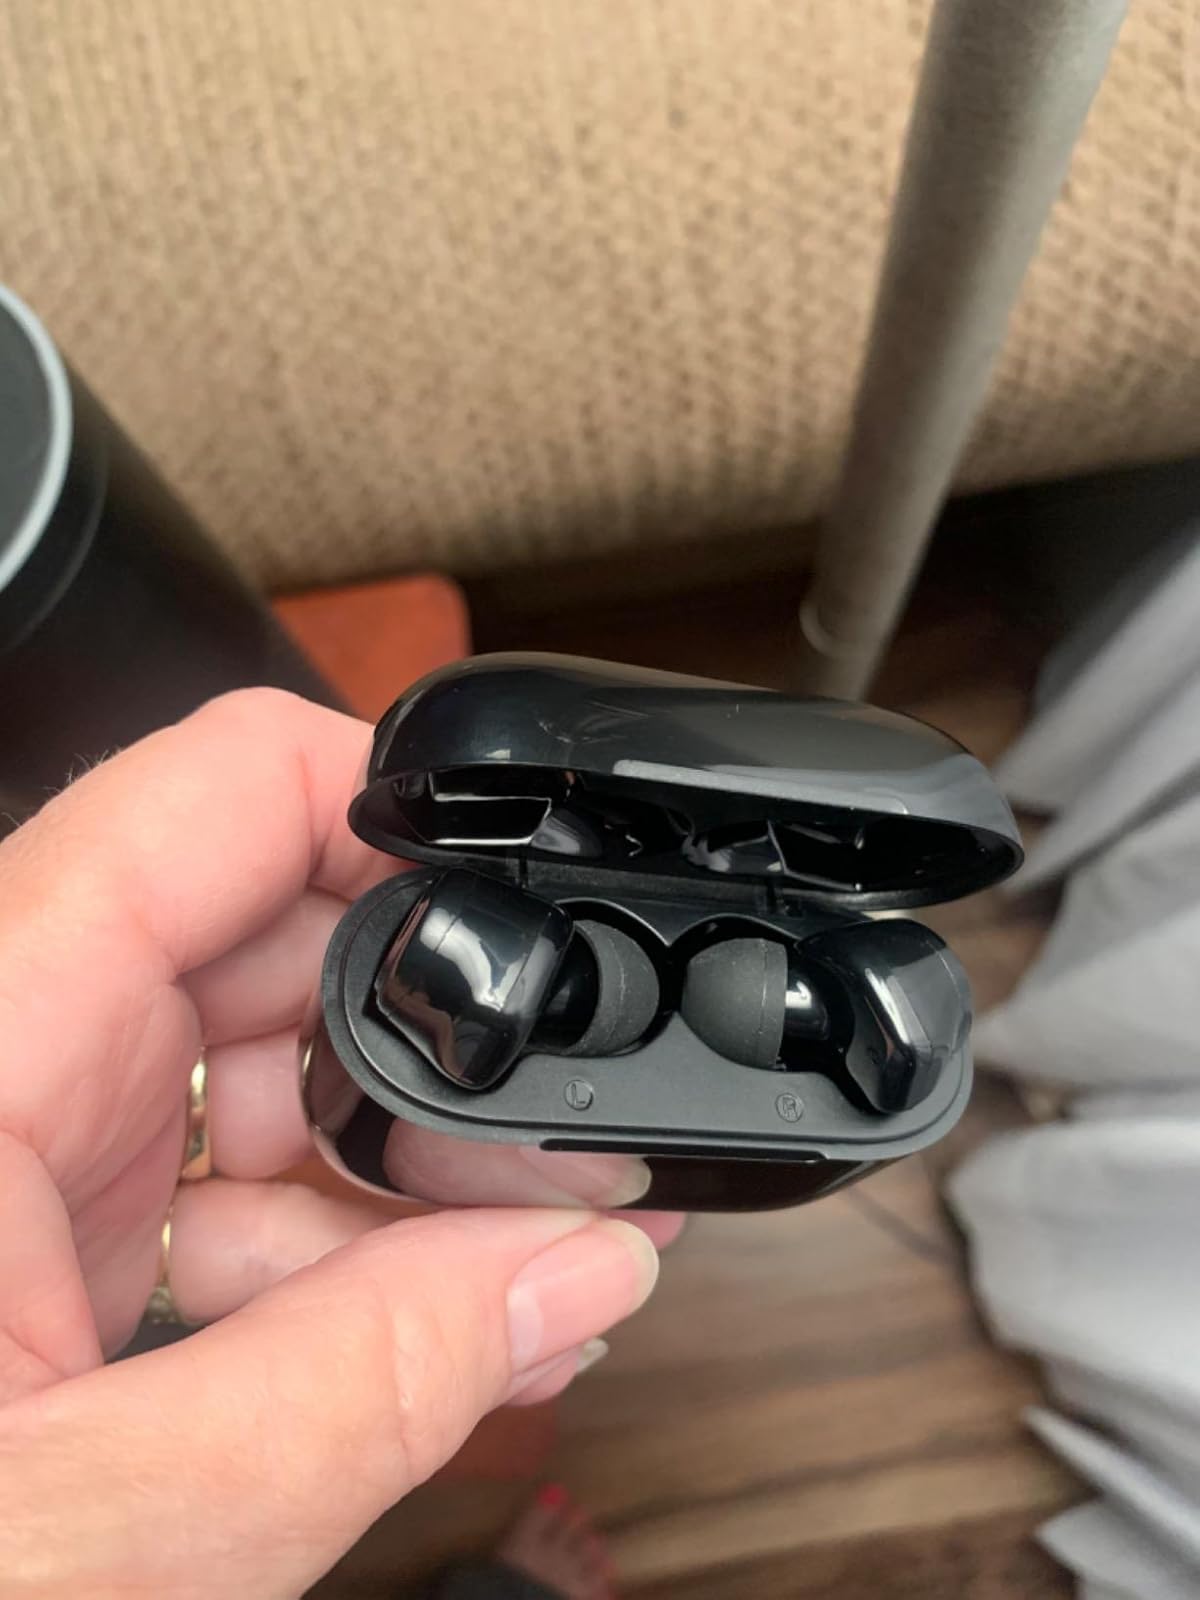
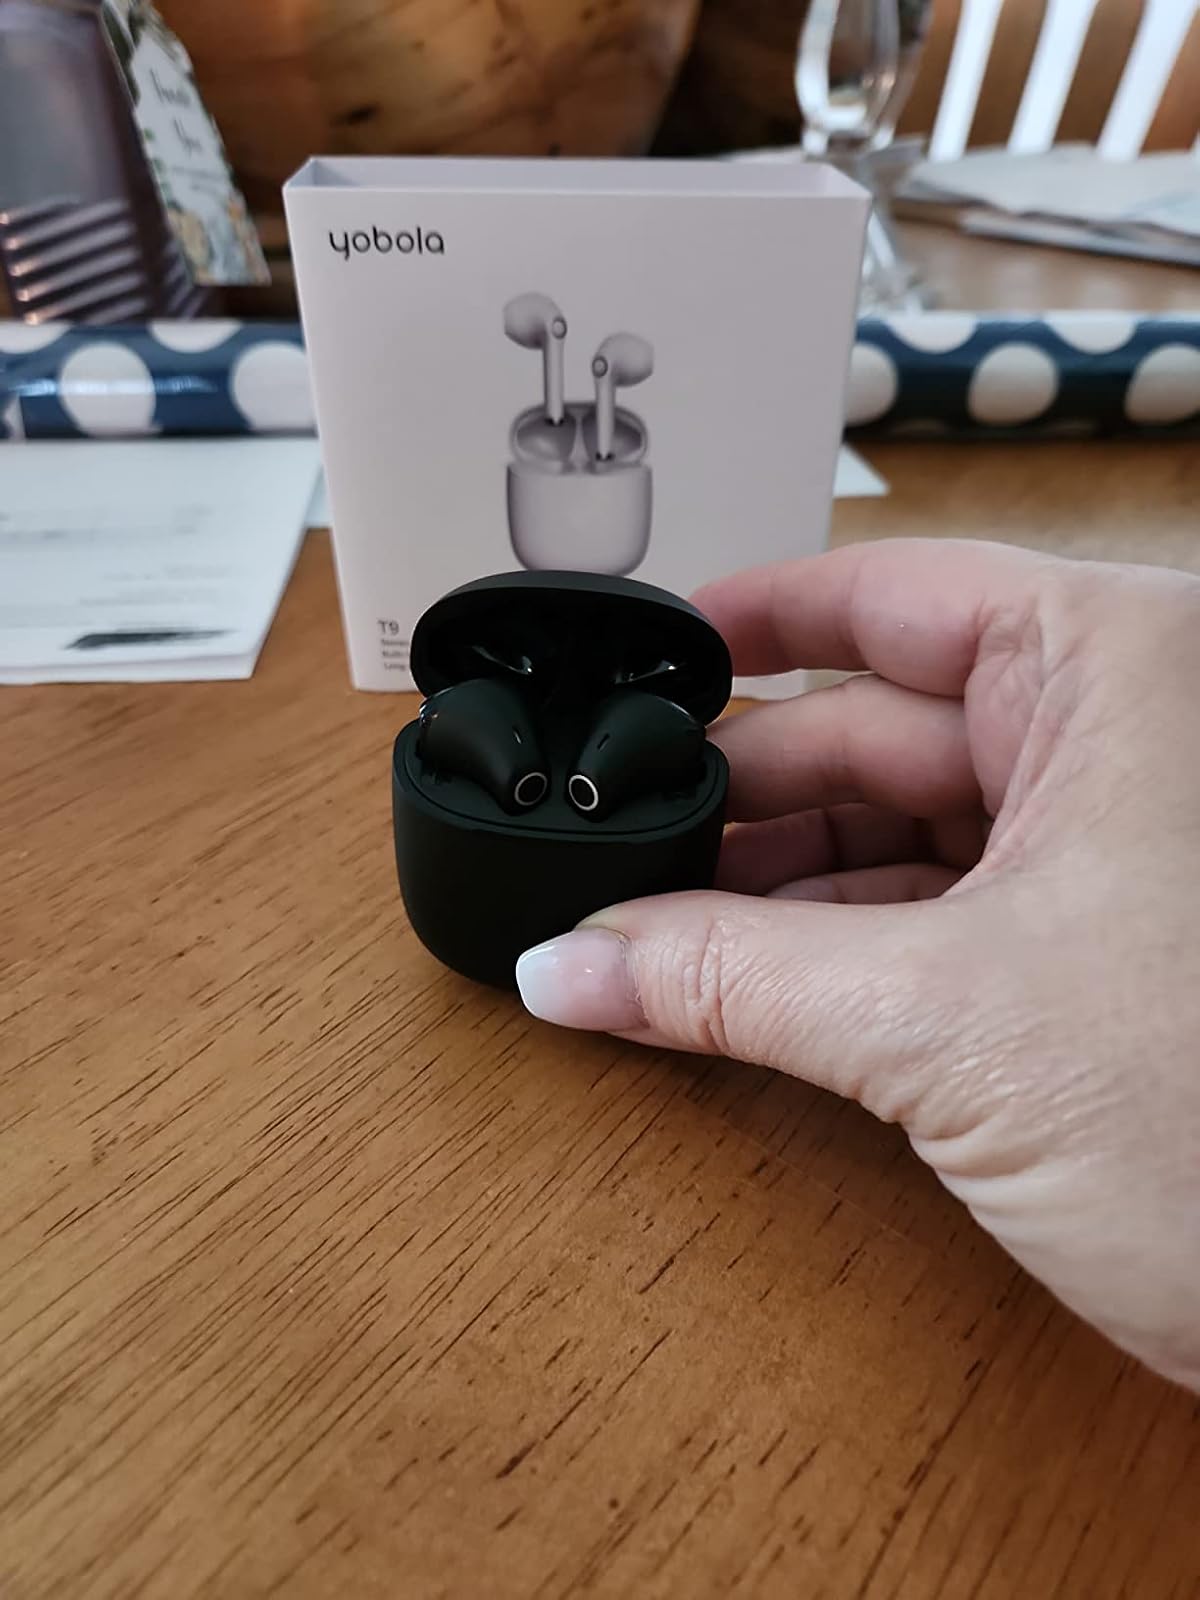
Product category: earbuds
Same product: no